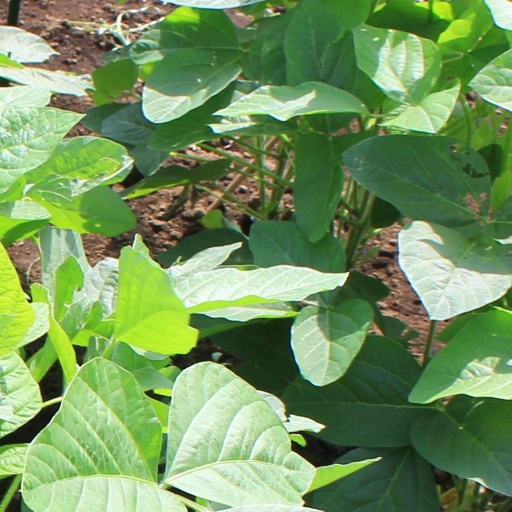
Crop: soybean